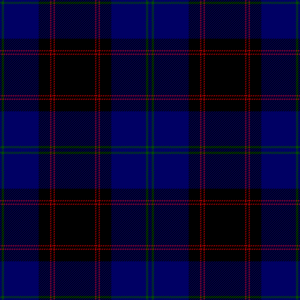
Le clan Home est un clan Écossais. Le clan était très puissant au Moyen Âge et dominait l'est des Scottish Borders. Huit des Gardiens des Marches furent des membres de ce clan.